Yeshiva Gedolah Frankfurt

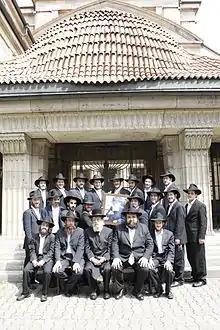
January 5, 2008

The Yeshivah Gedolah of Chabad Lubavitch in Frankfurt am Main is a Yeshiva operated by Chabad of Germany;